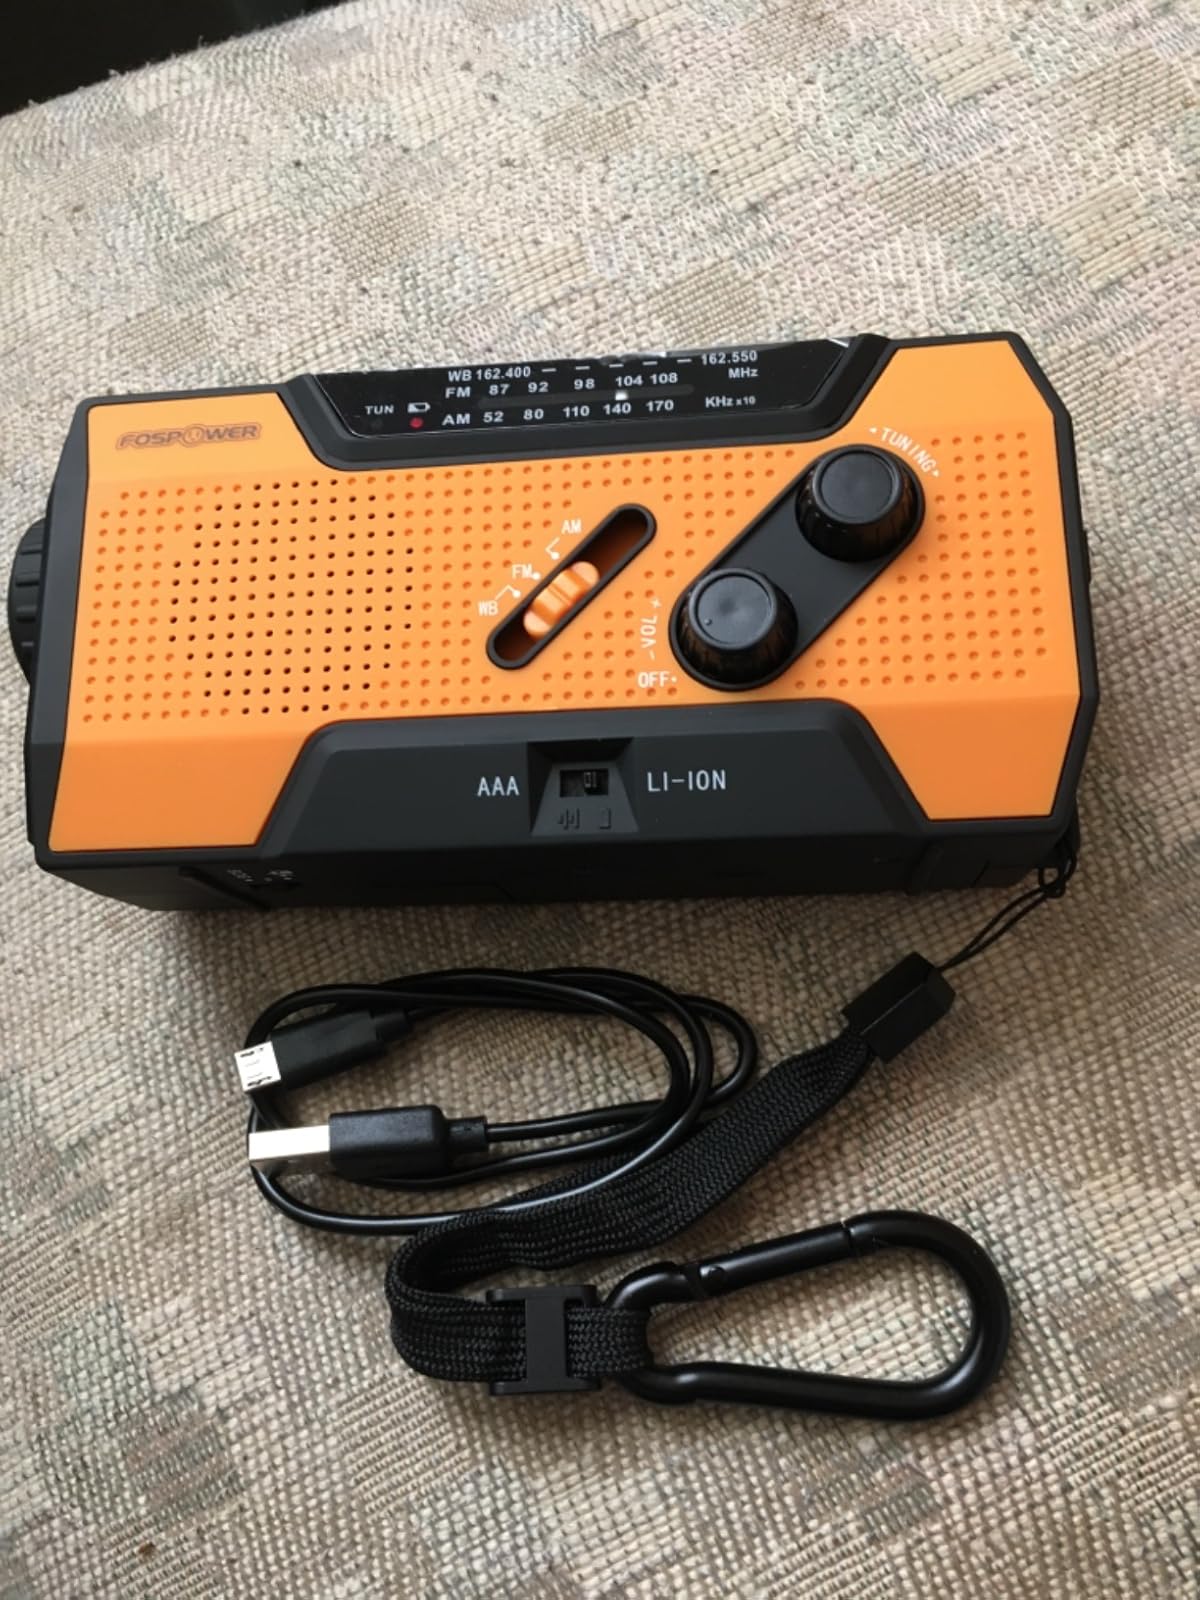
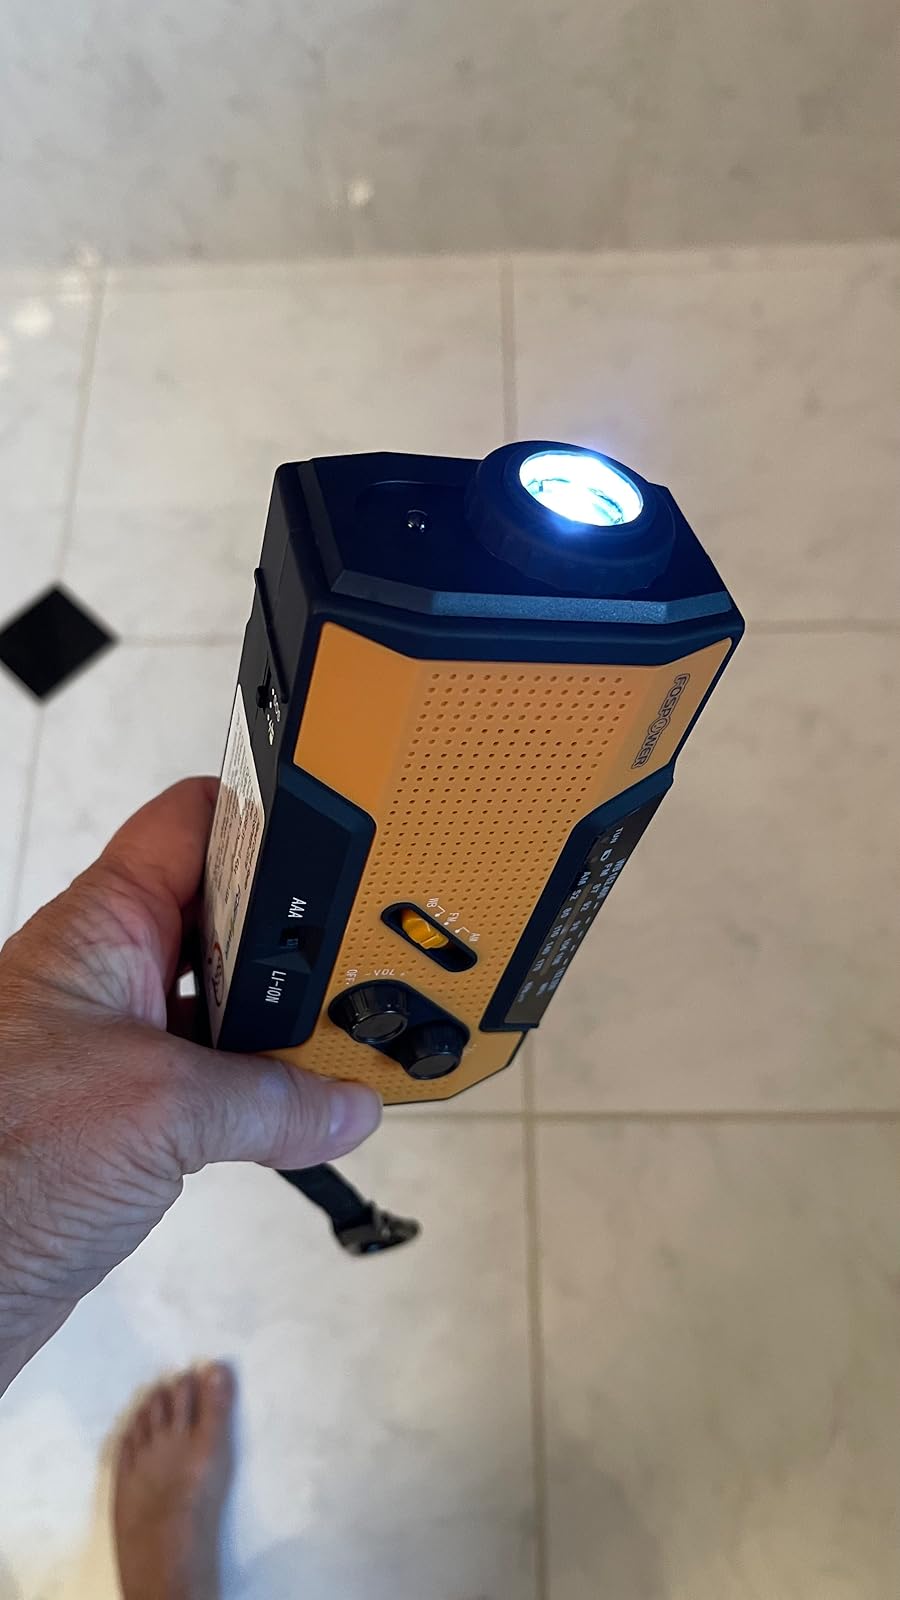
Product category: radio
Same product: yes